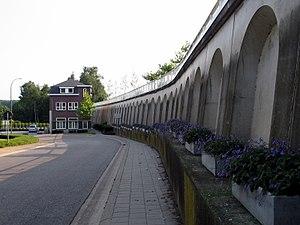
Le Charbonnage d'Eisden est l'un sept charbonnages du bassin minier de Campine.